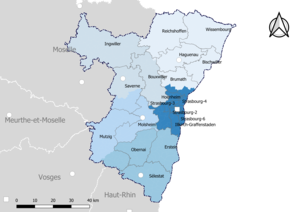
Carte du découpage cantonal du département du Bas-Rhin, avec en surimpression les arrondissements (en nuances de bleu) - Carte arrêtée au 1er janvier 2019.
Le département du Bas-Rhin compte 23 cantons depuis le redécoupage cantonal de 2014.